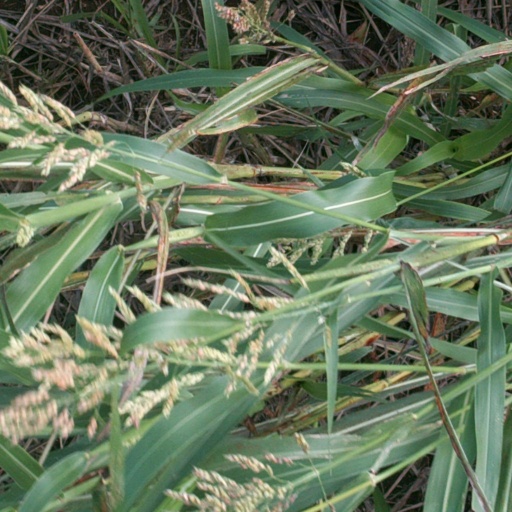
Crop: sorghum